MAN Truck & Bus

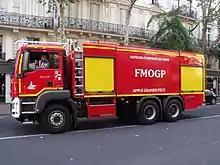
MAN TGS 33.440 of the Paris Fire Brigade

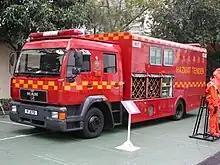
MAN LE hazmat tender

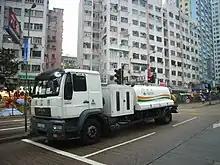

Until 2007, MAN also built the badge-engineered ERF trucks for the UK market.